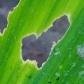
Crop: Maize
Condition: spodoptera-frugiperda-a